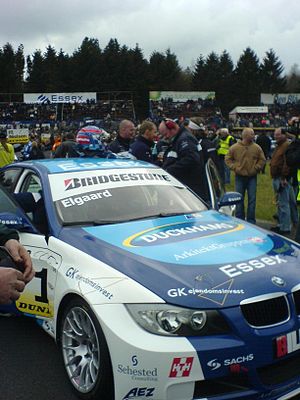
Casper Elgaard / Karrieren kort
Casper Elgaards racerbil
Casper Elgaards racerbil
Casper Elgaard er en dansk racerkører. Casper gør sig hovedsagelig i Danish Thundersport Championship, hvor han deltager med holdet STARK Racing / Elgaard Motorsport. Derudover har Casper deltaget flere gange i Le Mans. De senere år har Casper kørt for teamet Team Essex.